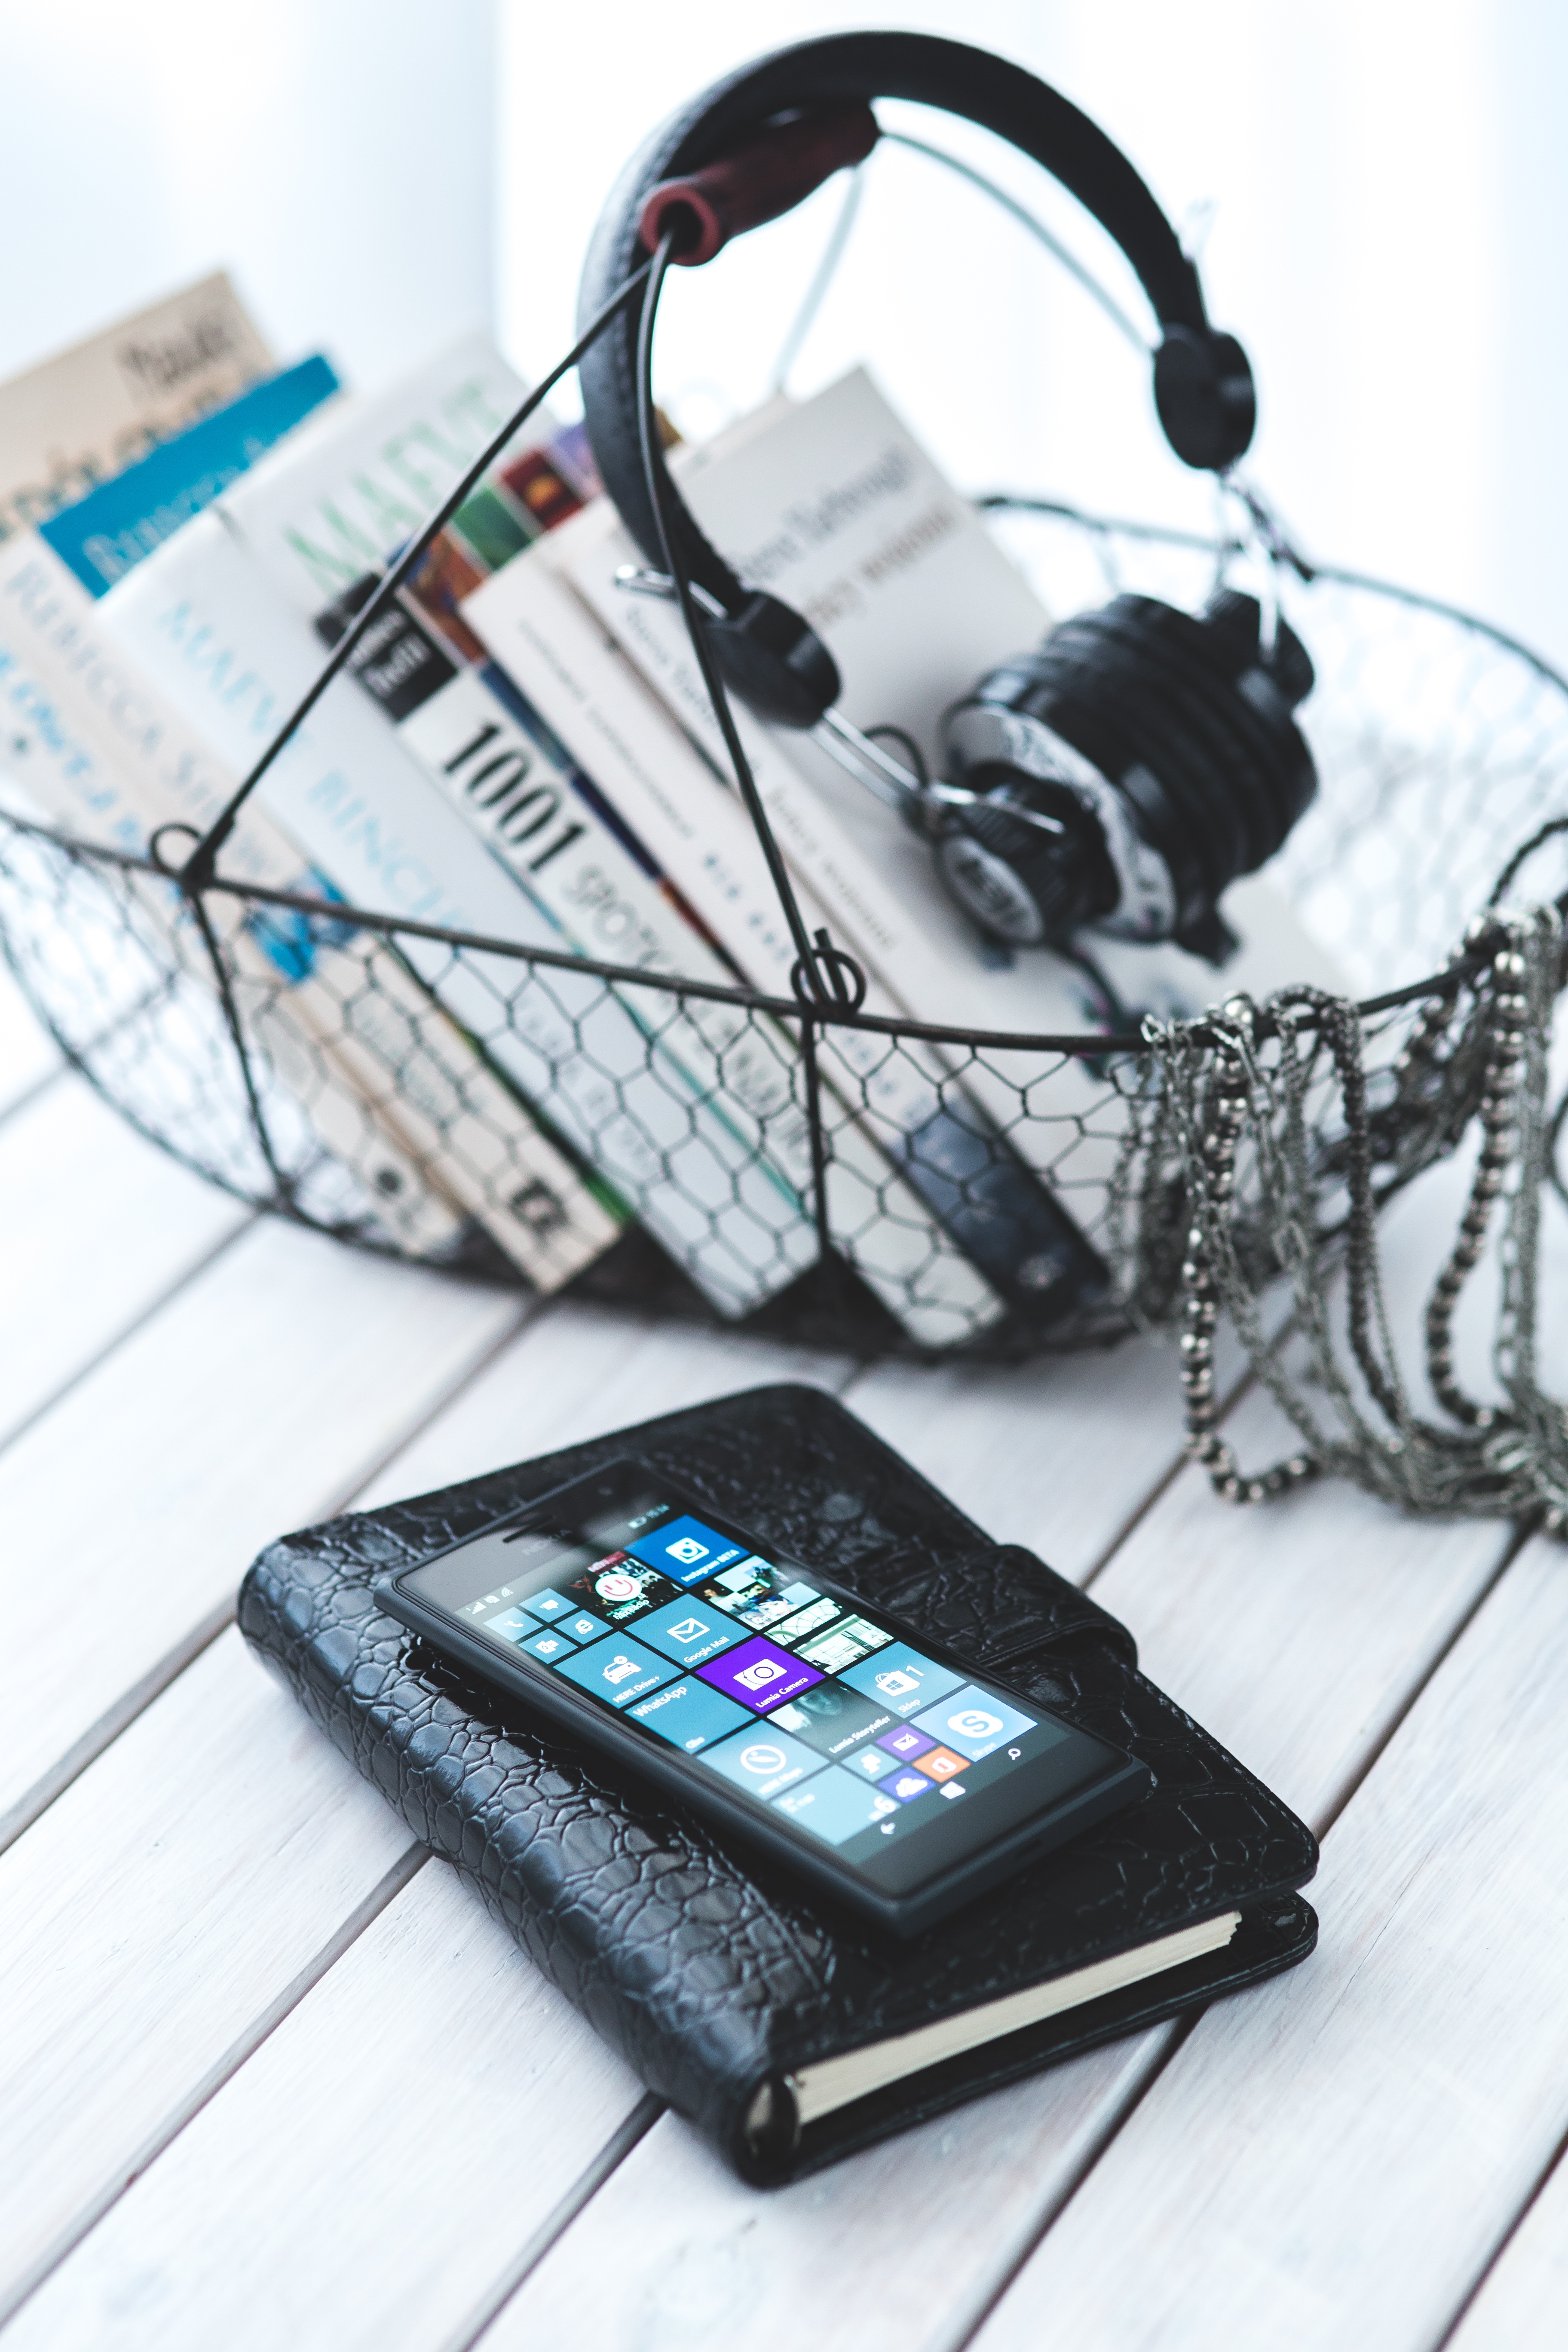
notebook, smartphone, mobile, screen, phone, gadget, black, brand, design, headphones, glasses, touchscreen, cell, lumia, nokia, organizer, windows phone, lumia 730